Panpaka Pants

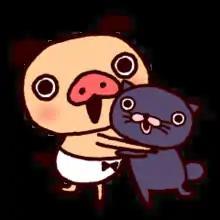
Panpaka and Punyan, the main characters of the anime "Panpaka Pants"

is a Japanese anime series set in Shizuoka Prefecture, Japan developed by DLE. The series follows the adventures of Panpaka (a piglet boy) and his best friend cat, Punyan, as they go on various adventures in search of special pants (underwear, not trousers). The series began in 2008 as a series of 1-minute shorts on local television, before being picked up to series in 2015.